David R. Francis

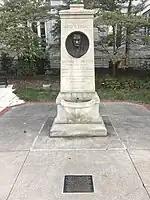
Francis Quadrangle Marker at the University of Missouri

In 1895, the University of Missouri dedicated David R. Francis Quadrangle in honor of the former governor who is credited with keeping the university in Columbia after the fire of Academic Hall in 1892. Francis insisted that the state's land-grant university remain in a central location, rather than moving to Sedalia, as many state legislators desired. Instead, Sedalia was awarded the Missouri State Fair as compensation. A bronze bust of Francis' face sits at the south end of Francis Quad near the steps of Jesse Hall. A popular MU student tradition is to rub Governor Francis' nose before taking a test in order to get an A.